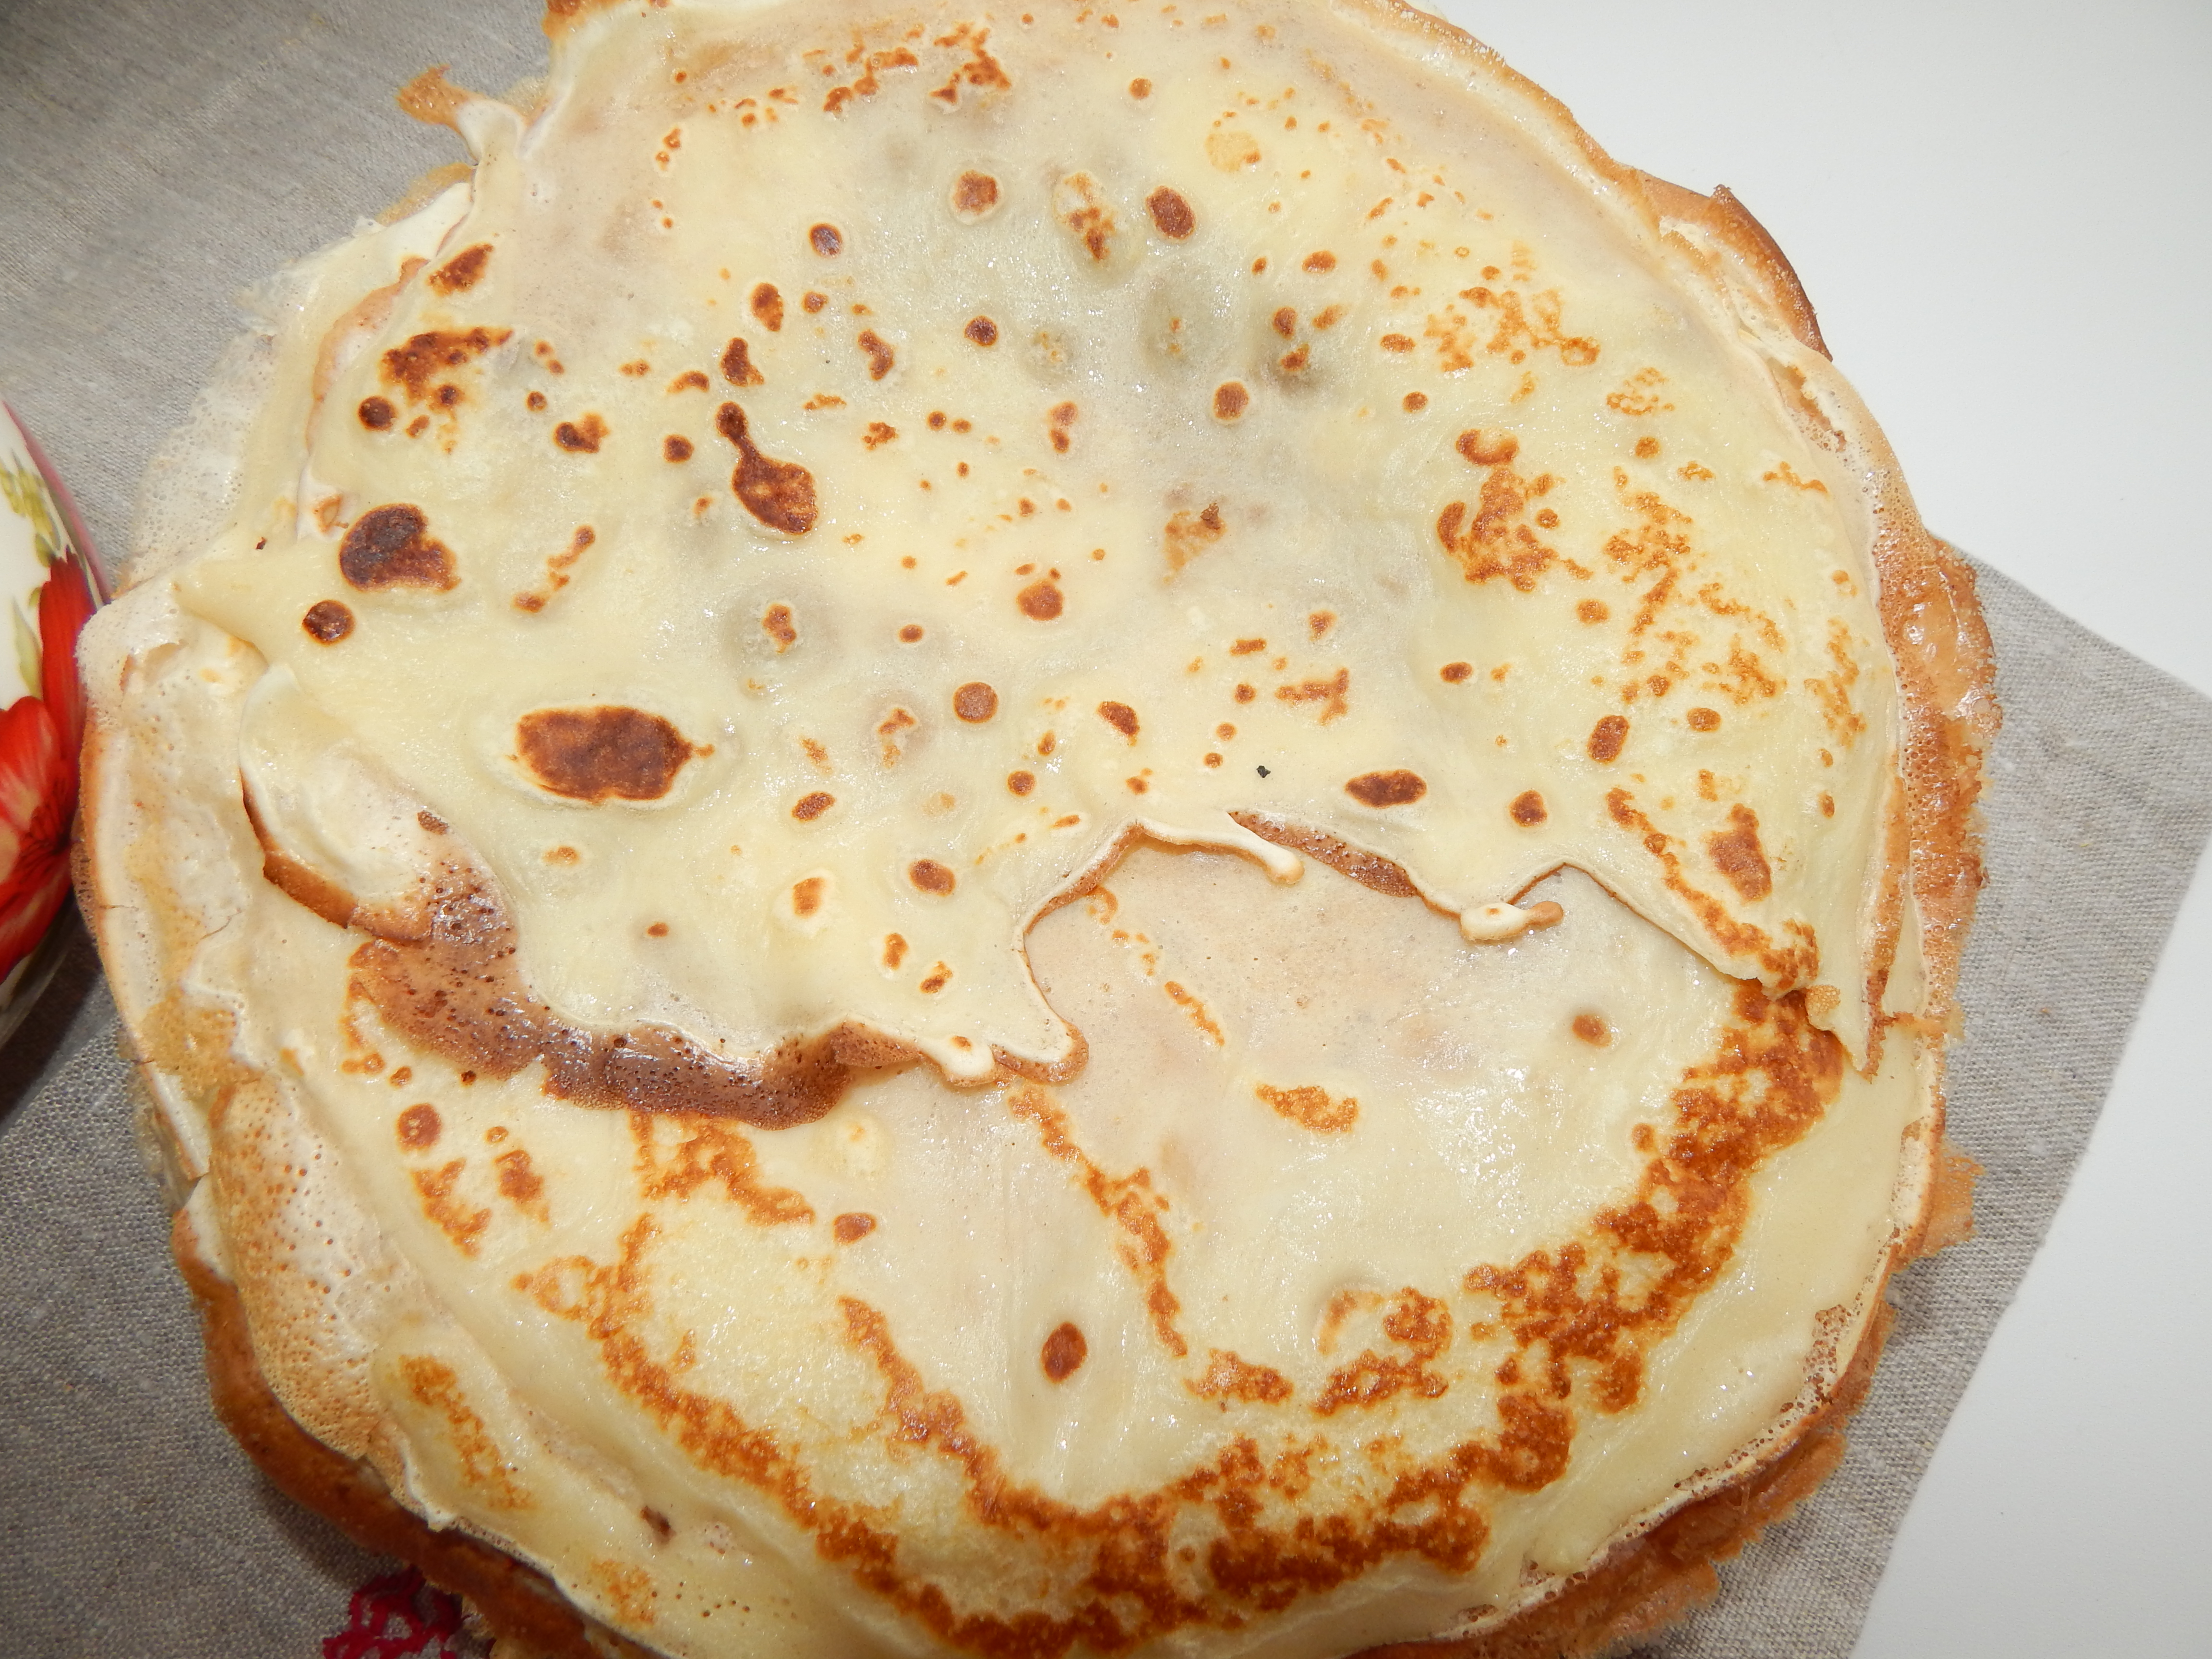
carnival, food, pancake, pancakes, festival, snack, pumpkin, holiday, traditional, tide, donuts, women, sweet, party, meal, delicious, dessert, street, cuisine, rustic, sugar, dish, crepe, pannekoek, whipped cream, toppings, breakfast, baked goods, american food, crumpet, cream, baking, french food